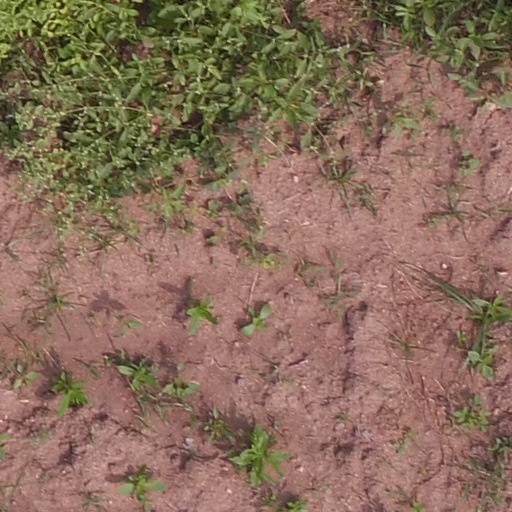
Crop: maize; corn